Tanganyika Concessions

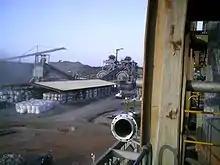
Kansanshi copper mine

There were five Europeans and 35 Africans led by the geologist George Grey (1868–1911), younger brother of Sir Edward Grey.